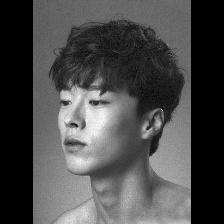
Label: Human